Batna Province

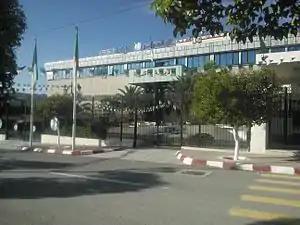
The headquarters of the wilaya of Batna City.

Batna Province is a province of Algeria, in the region of Aurès. The capital is Batna. Localities in this province include N'Gaous, Merouana and Timgad. Belezma National Park is in the Belezma Range area of the province.